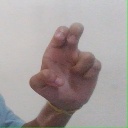
अक्षर: अ